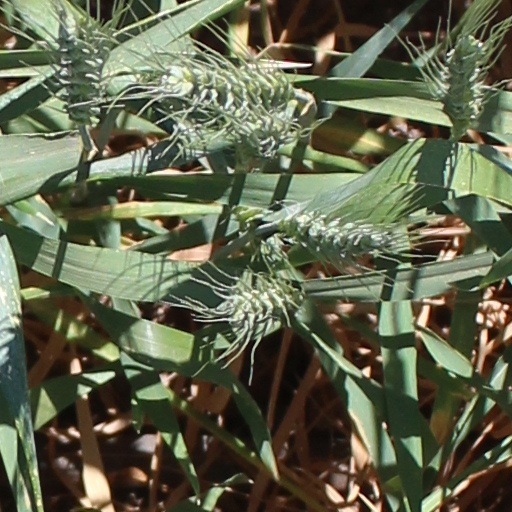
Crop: wheat